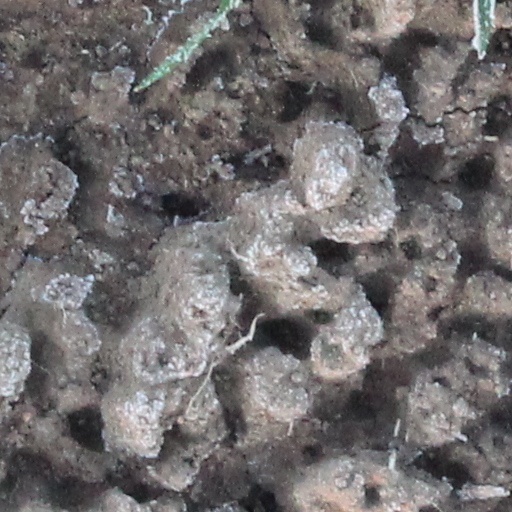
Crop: wheat